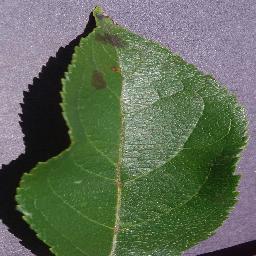
Label: Apple___Apple_scab